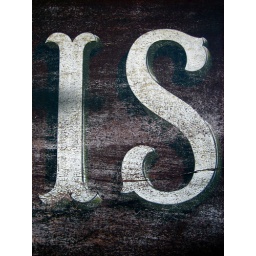
Part of a faded wooden sign in Montmatre, Paris.